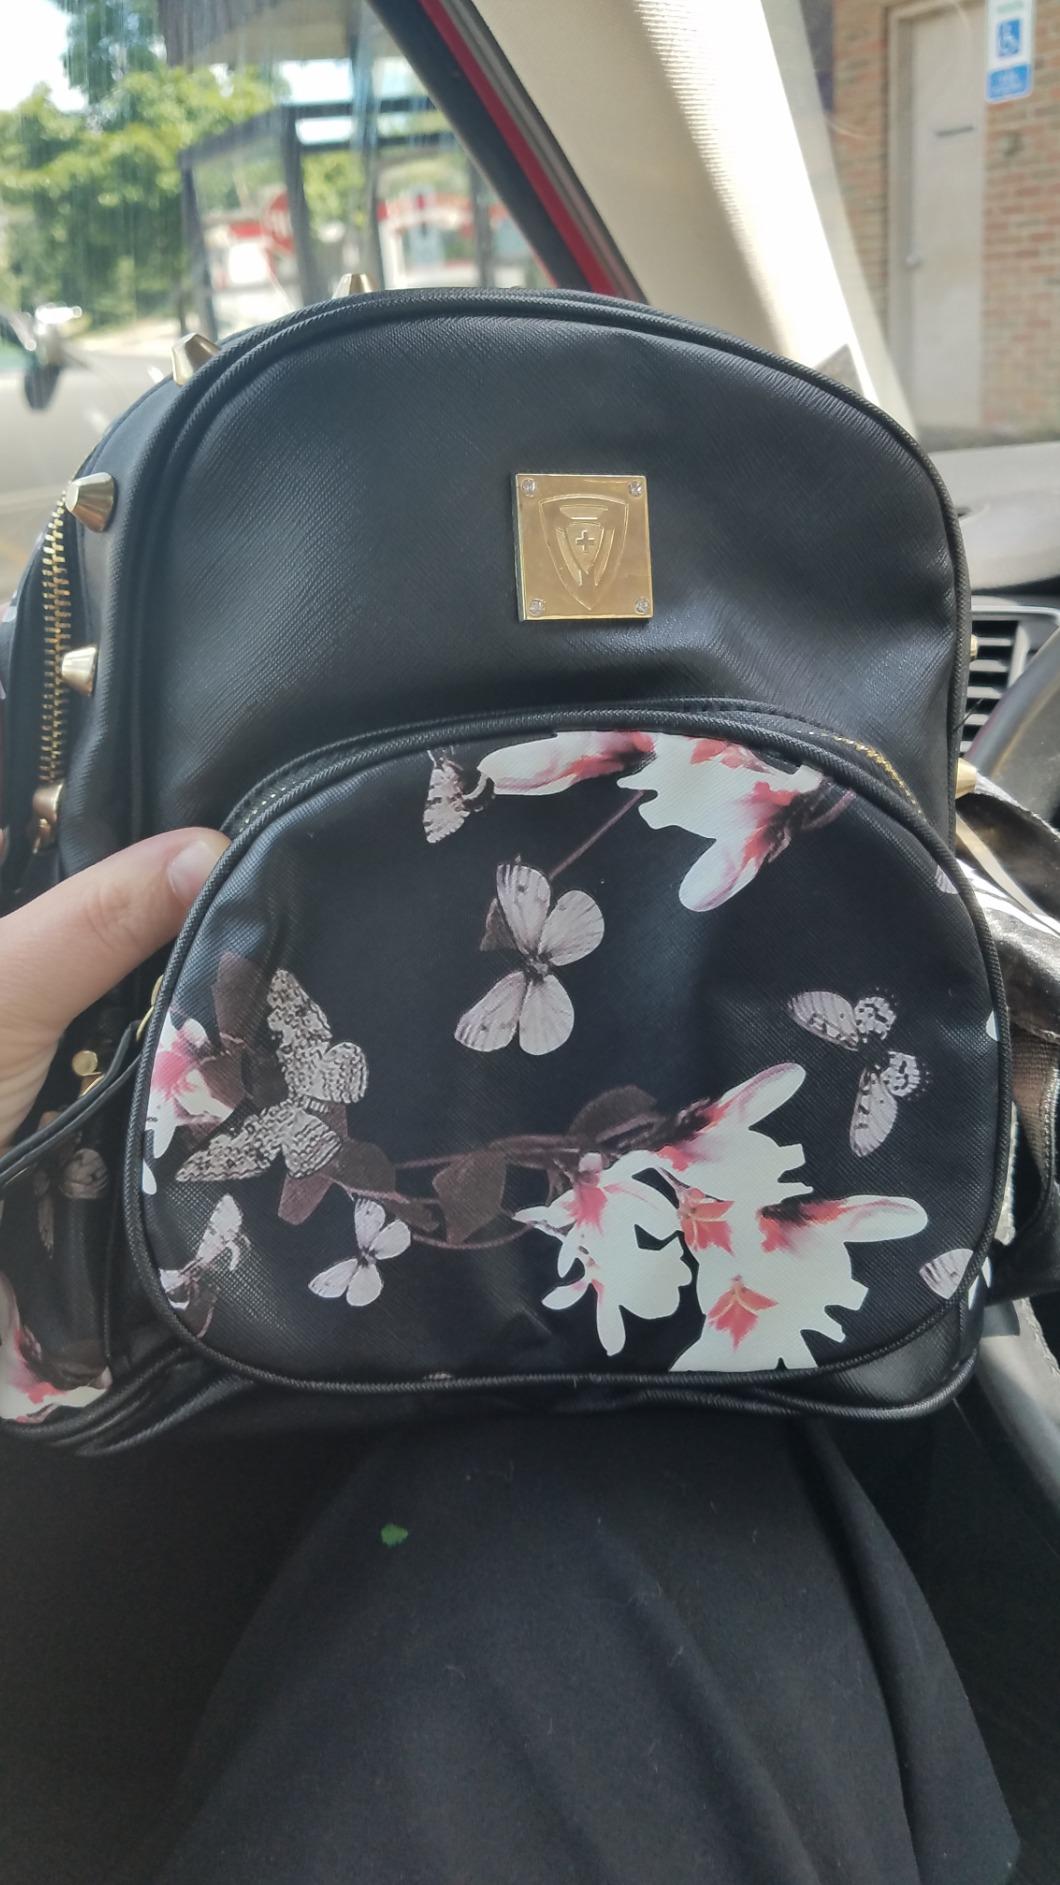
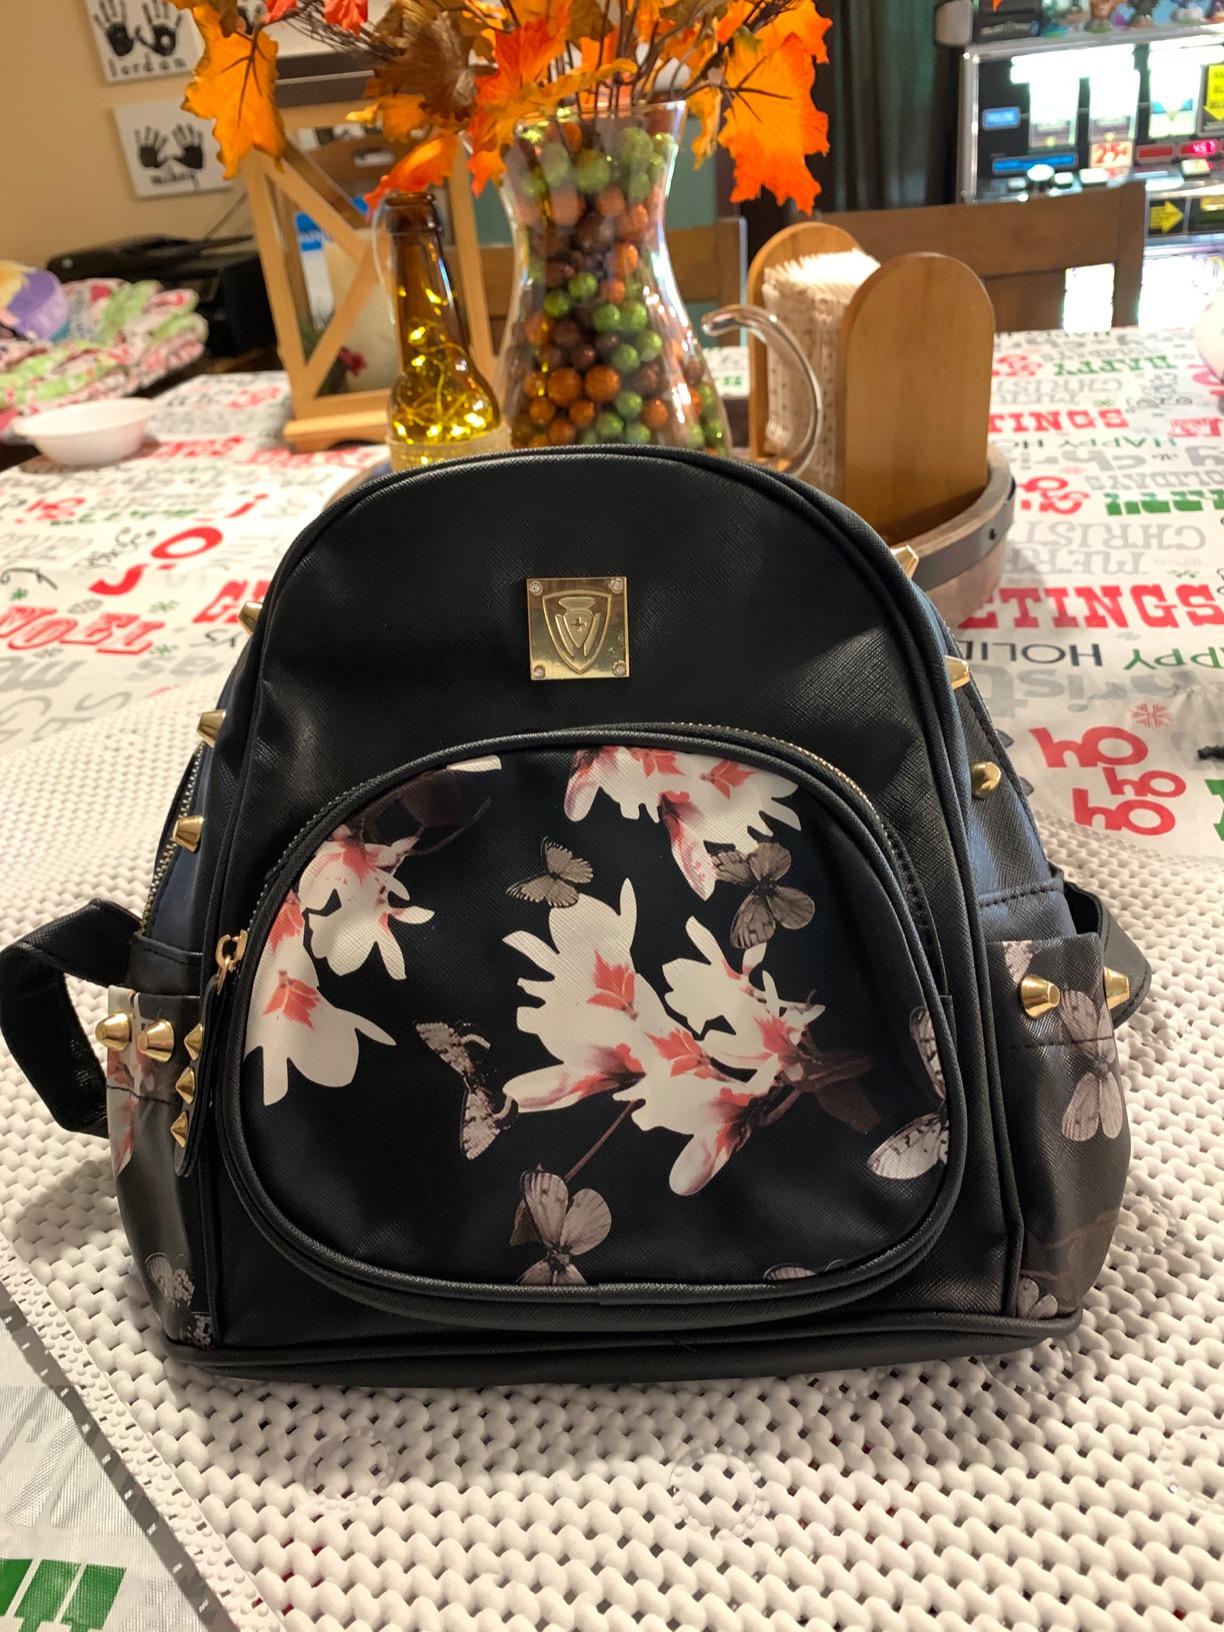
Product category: accessories_handbag
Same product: yes